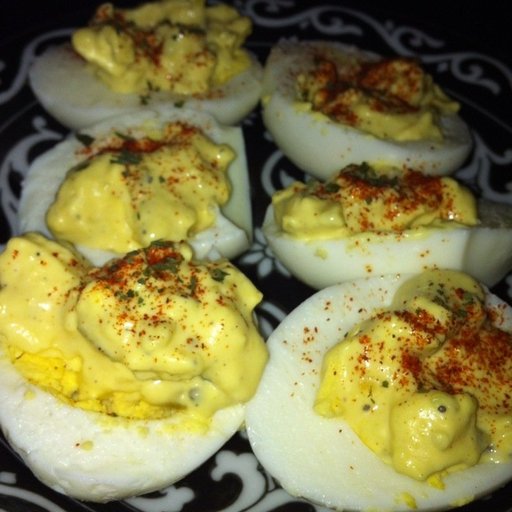
Label: deviled_eggs